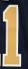
Number: 1